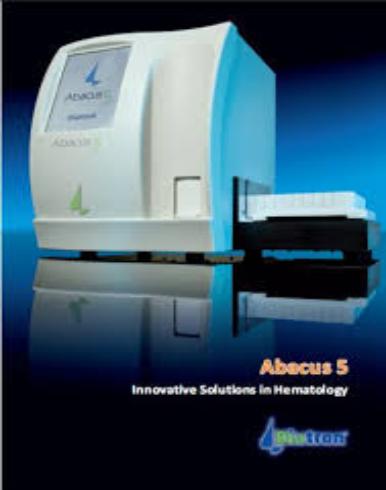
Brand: Abacus 5
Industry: Electronic